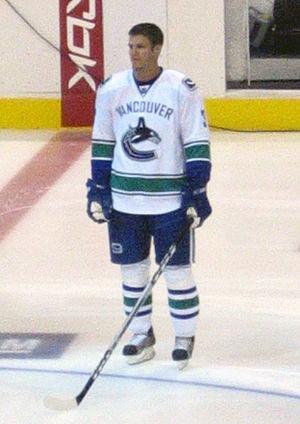
Kevin Francesco Bieksa est un joueur professionnel canadien de hockey sur glace. Il évolue au poste de défenseur.